Veronese bell ringing

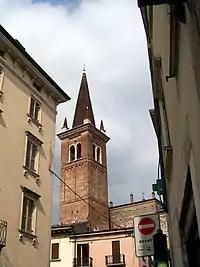
San Tomaso

In the 1914 some of the young ringers of San Giorgio decided to form their own group directed by Sancassani in Santo Stefano and San Tommaso churches, giving themselves the name "Audace" (which means the "Brave"). Ten years later the players of San Giorgio and those of San Paolo united and renamed the group "Società Campanaria Santa Anastasia in Verona", as the tower increased the number of bells from 6 to 9. The new president was Mario Carregari (1911–1997). During this time, the Audace group was able to transfer to the cathedral assuming the name of the church. At the same time as the first world war, they started a thirty-year rivalry between the two groups. The only un-warlike group was the Santi Apostoli who didn't last very long.